Apollo

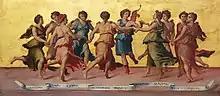
Apollo and the Muses, by Robert Sanderson

The fate of Niobe was prophesied by Apollo while he was still in Leto's womb. Niobe was the queen of Thebes and wife of Amphion. She displayed hubris when she boasted that she was superior to Leto because she had fourteen children (Niobids), seven male and seven female, while Leto had only two. She further mocked Apollo's effeminate appearance and Artemis' manly appearance. Leto, insulted by this, told her children to punish Niobe. Accordingly, Apollo killed Niobe's sons, and Artemis her daughters. According to some versions of the myth, among the Niobids, Chloris and her brother Amyclas were not killed because they prayed to Leto. Amphion, at the sight of his dead sons, either killed himself or was killed by Apollo after swearing revenge.